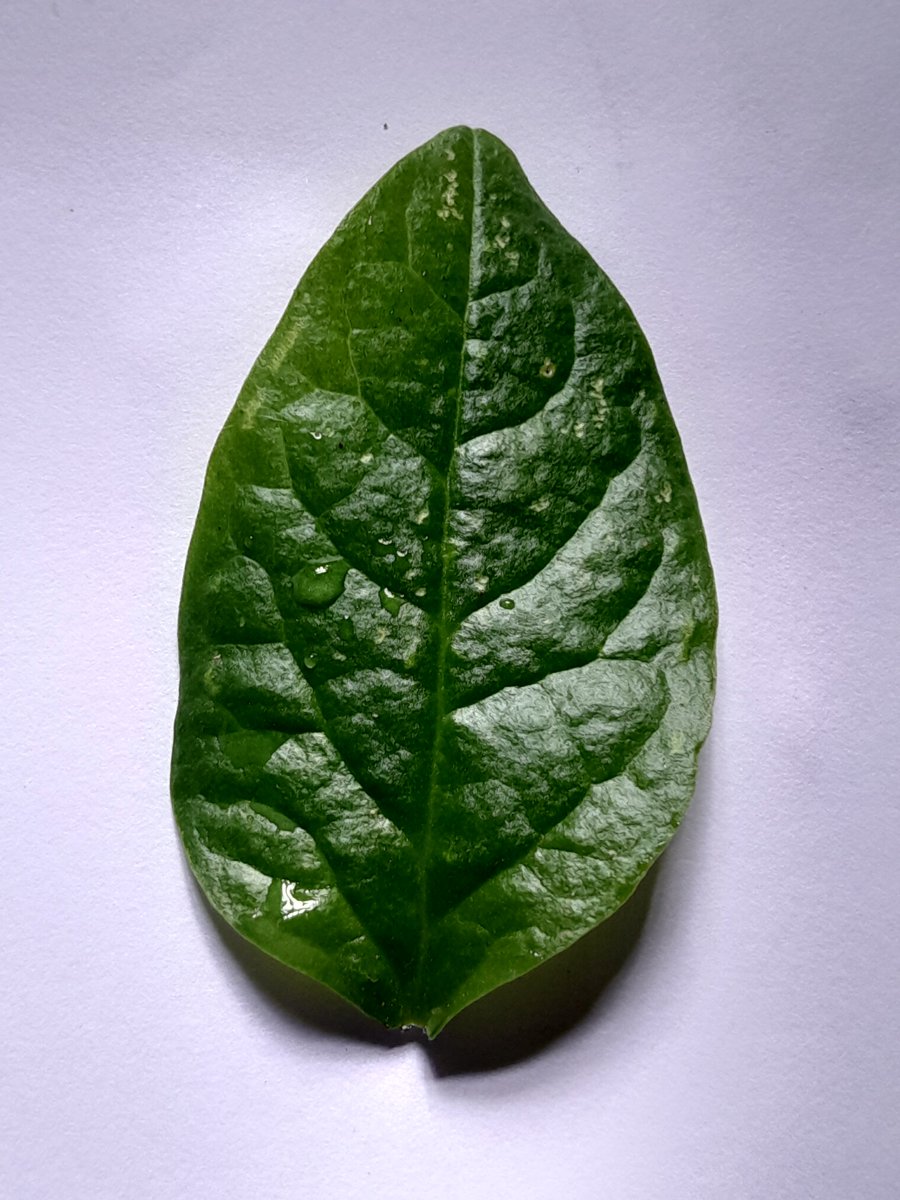
Label: Healthy-Leaf